Tony Palmer (director)

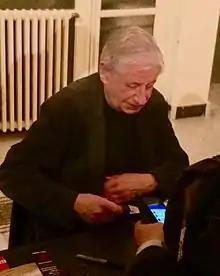
Tony Palmer in the Círculo de Bellas Artes

Tony Palmer (born 29 August 1941) is a British film director and author. His work includes over 100 films, ranging from early works with the Beatles, Cream, Jimi Hendrix, Rory Gallagher ("Irish Tour '74") and Frank Zappa ("200 Motels"), to his classical portraits which include profiles of Maria Callas, Margot Fonteyn, John Osborne, Igor Stravinsky, Richard Wagner, Yehudi Menuhin, Julian Lloyd Webber, Carl Orff, Benjamin Britten and Ralph Vaughan Williams. He is also a stage director of theatre and opera.